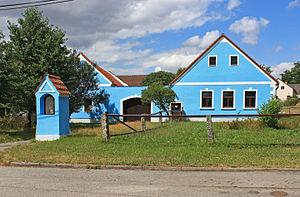
Horní Skrýchov est une commune du district de Jindřichův Hradec, dans la région de Bohême-du-Sud, en République tchèque. Sa population s'élevait à 171 habitants en 2020.